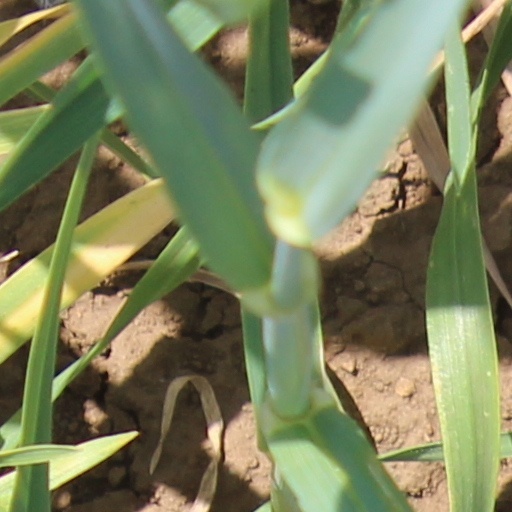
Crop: wheat